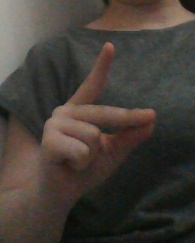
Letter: ta